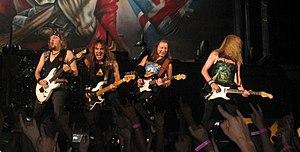
Iron Maiden au POPB le 1er Juillet 2008